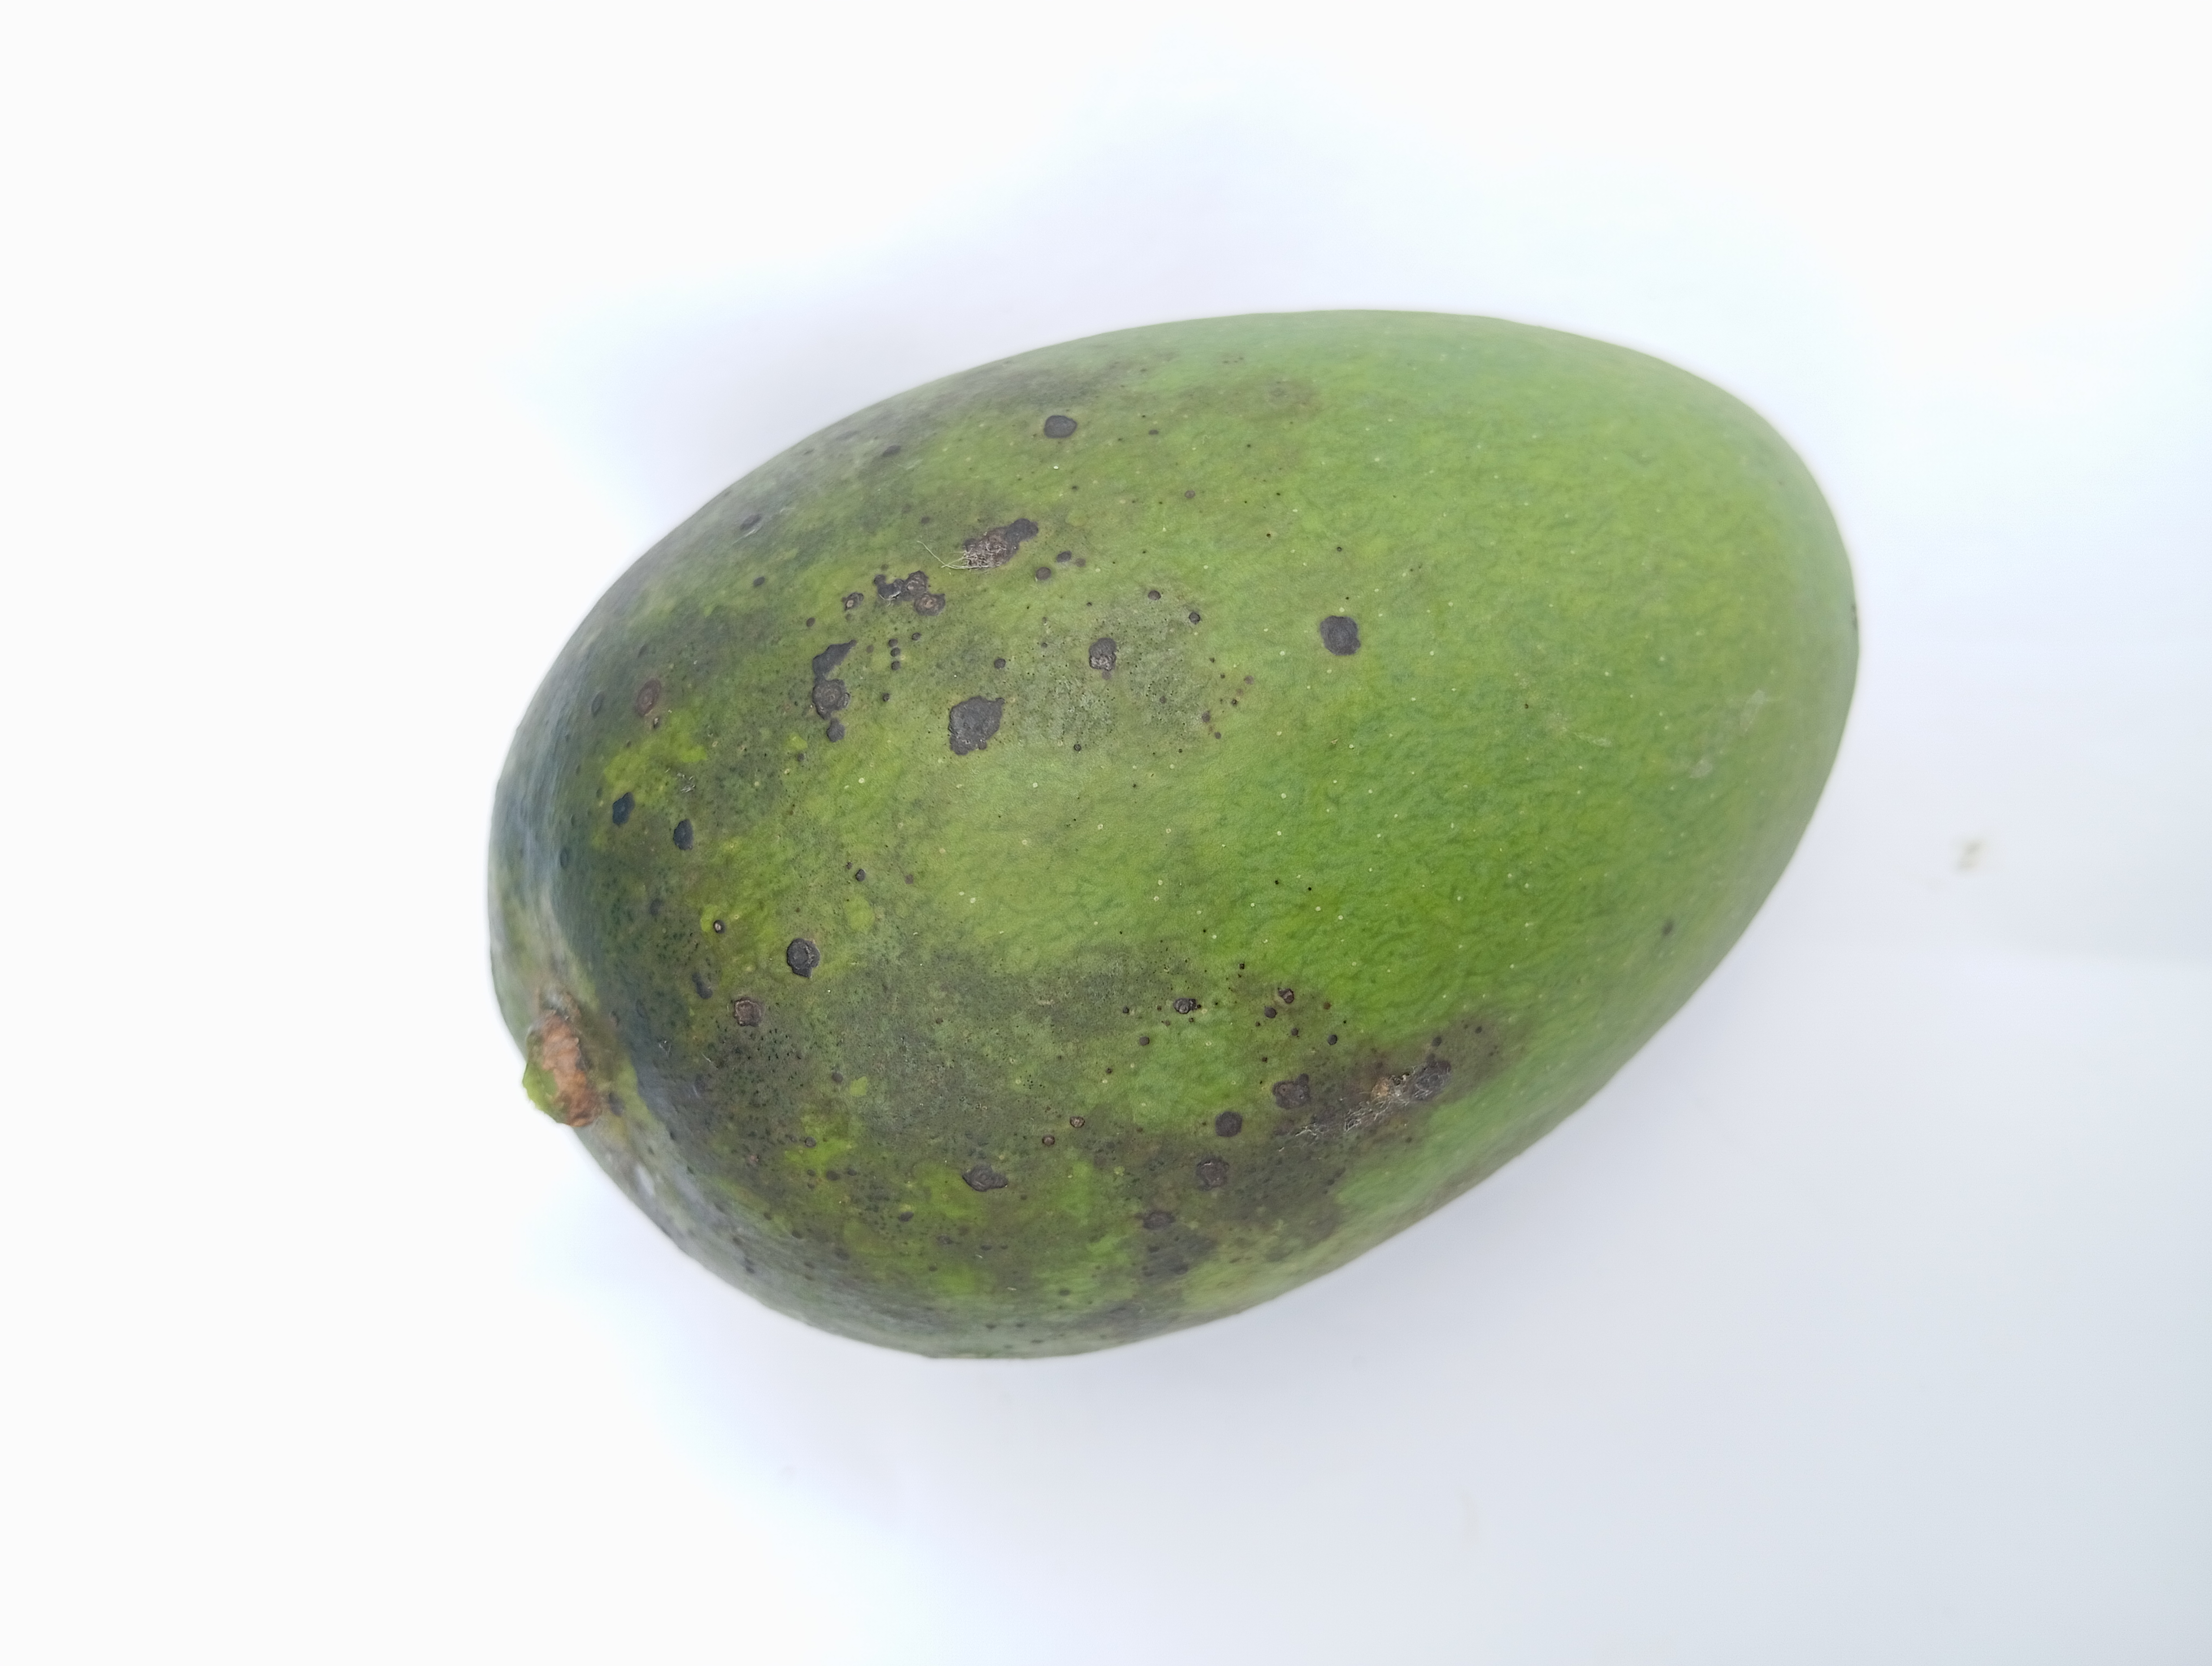
Mango variety: Harivanga